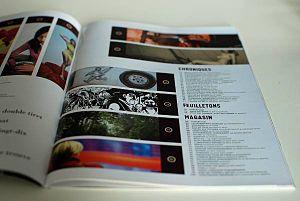
Photo 2 Journal Le Tigre
Scribus est un logiciel de publication assistée par ordinateur, distribué sous licence libre GNU GPL. Basé sur le framework multiplateforme Qt, il fonctionne nativement sur les systèmes UNIX, Linux, Mac OS X, Windows et OS/2. Il est connu pour son large éventail de fonctionnalités de mise en pages, comparable aux principales applications professionnelles dans le domaine de la PAO, telles que Adobe InDesign ou QuarkXPress.